1991 North Indian Ocean cyclone season

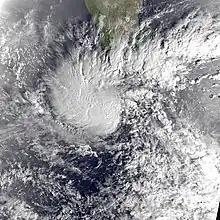
A possible near-equatorial tropical storm on 17 January

During January 14, the JTWC started to monitor an area of convection that had developed within the near equatorial trough of low pressure, about 900 km (560 mi) to the southeast of Colombo, Sri Lanka. Over the next couple of days the disturbance moved towards the northwest under the subtropical ridge of pressure, before early on January 17, the JTWC noticed a steady increase in deep convection and issued a Tropical Cyclone Formation Alert. Later that day the JTWC initiated advisories as the disturbance had intensified into a tropical storm and designated it as Cyclone 01A. As the Cyclone was suffering from being in an area of strong vertical wind shear it was not able to intensify past minimal tropical storm strength of 65 km/h, (40 mph). During the next couple of days, strong upper-level winds stripped deep convection away from the center with the JTWC downgrading the cyclone to a tropical depression early on January 19. The remaining low level circulation center slowly dissipated with the JTWC issuing their final advisory early the next day.